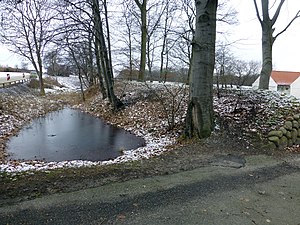
Bådstedgård
Bådstedgård, Sydvolden set mod vest
Bådstedgård eller Bodstedgaard er et middelalderligt voldsted beliggende i Stautrup i Kolt Sogn, Aarhus Kommune. Sydvolden set mod vest
Bådstedgård eller Bodstedgaard er et middelalderligt voldsted beliggende i Stautrup i Kolt Sogn, Aarhus Kommune